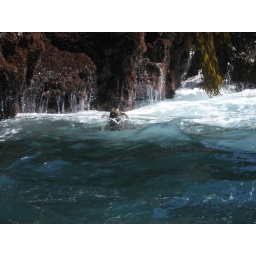
sea lion in the water